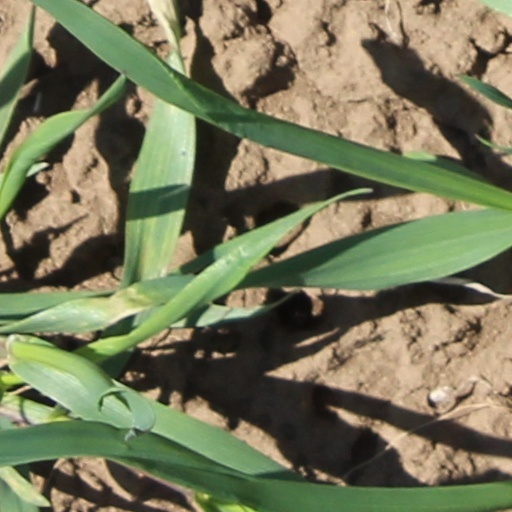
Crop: wheat